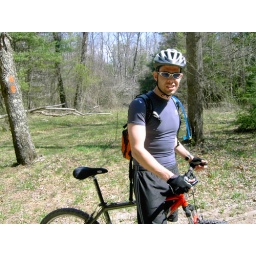
Ready for a mountain bike ride in Asheville, North Carolina